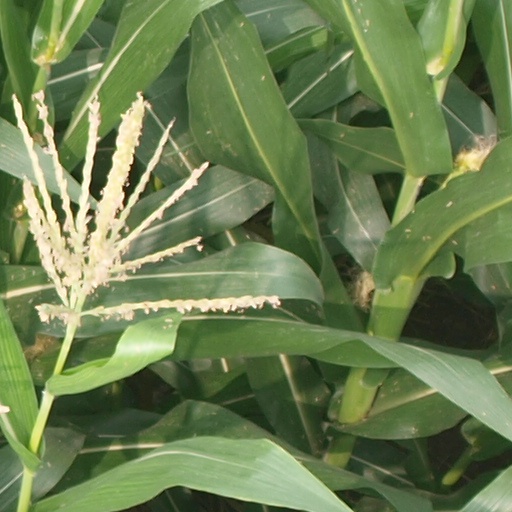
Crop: maize; corn